Australia–Brazil relations

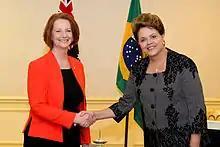
Australian Prime Minister Julia Gillard and Brazilian President Dilma Rousseff during the 2011 G20 Cannes summit.

Both nations have signed several agreements such as a Trade Agreement (1978); Extradition Treaty (1994); Memorandum of Understanding in Health Cooperation (1998); Air Service Agreement (2010); Memorandum of Understanding on Cooperation on Major Sporting Events (2010); Agreement on Science, Technology and Innovation (2017); and a Memorandum of Understanding on Water Cooperation (2018).